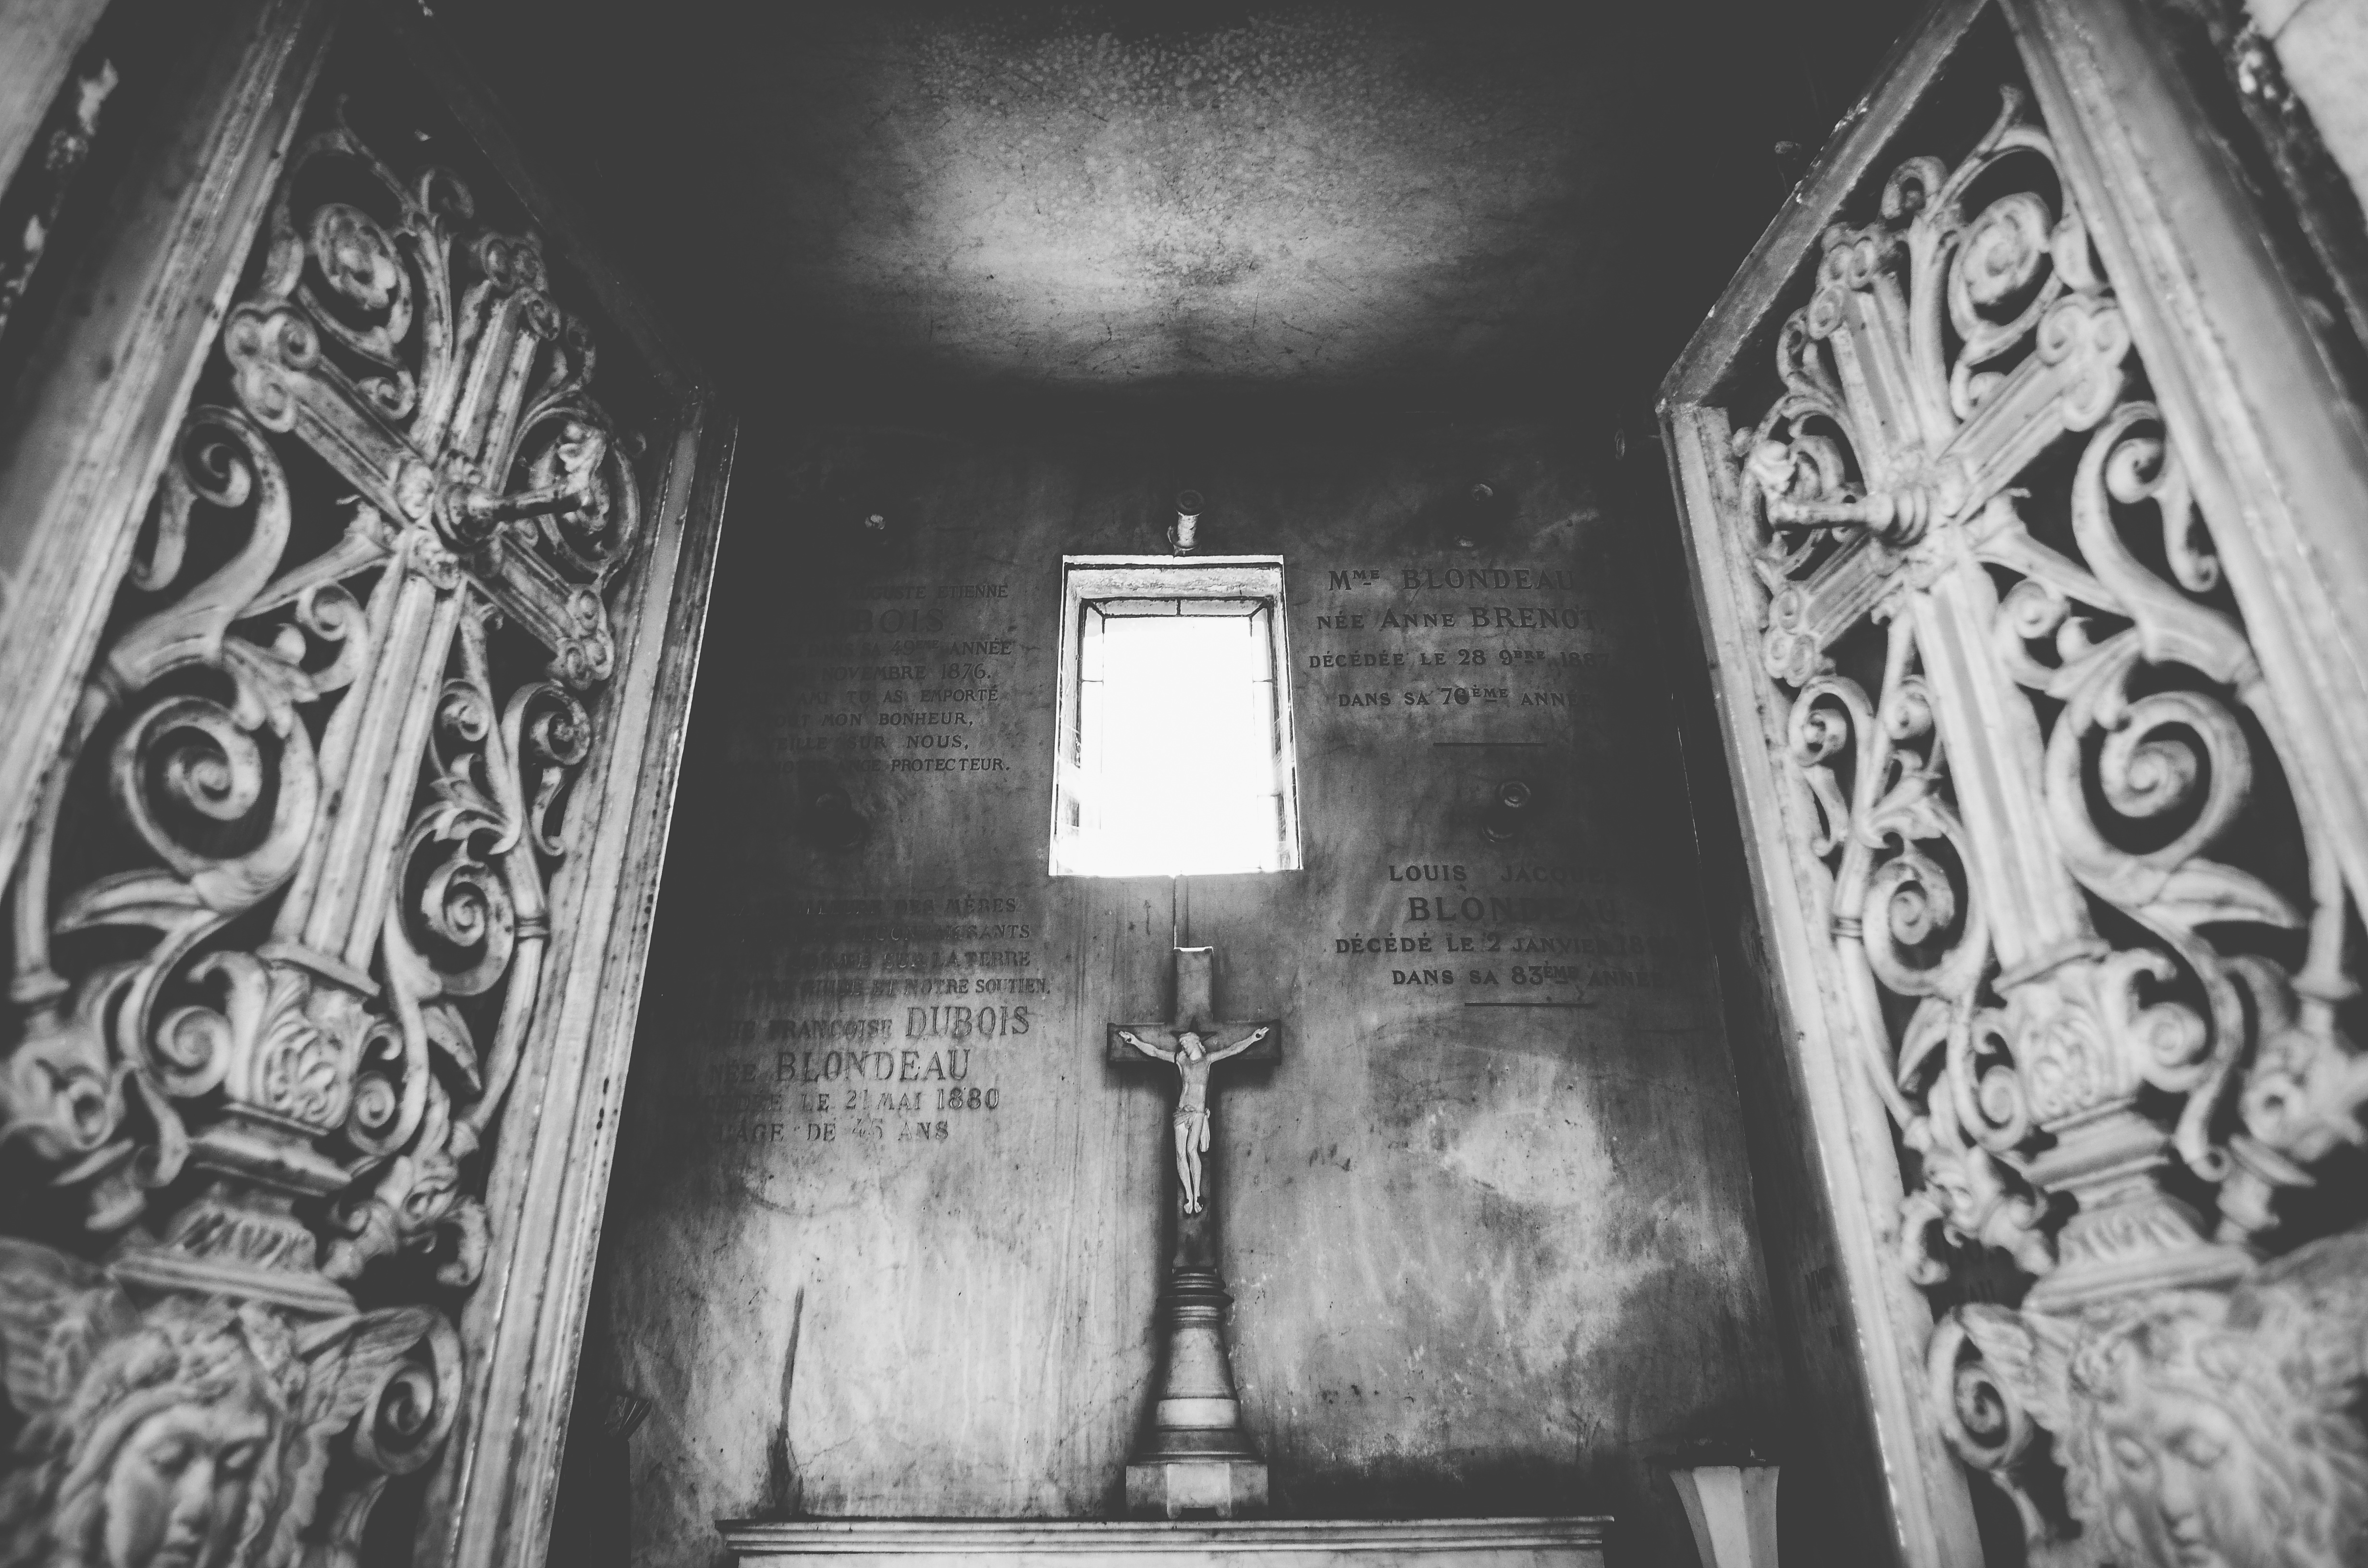
light, black and white, white, photography, house, darkness, black, monochrome, temple, symmetry, photograph, shape, monochrome photography, ancient history